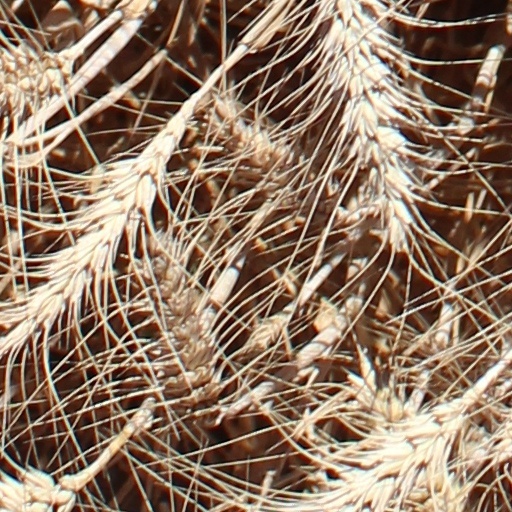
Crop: wheat